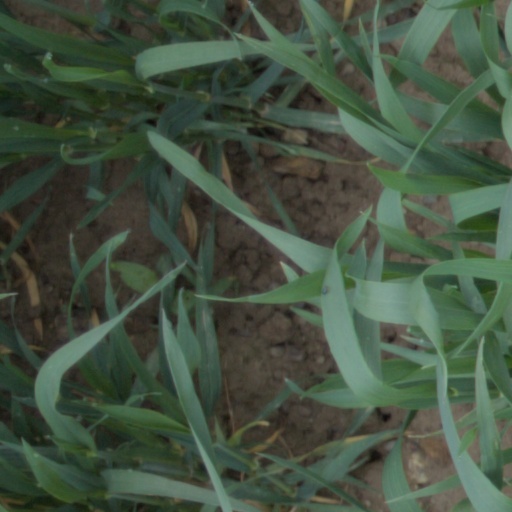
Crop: wheat